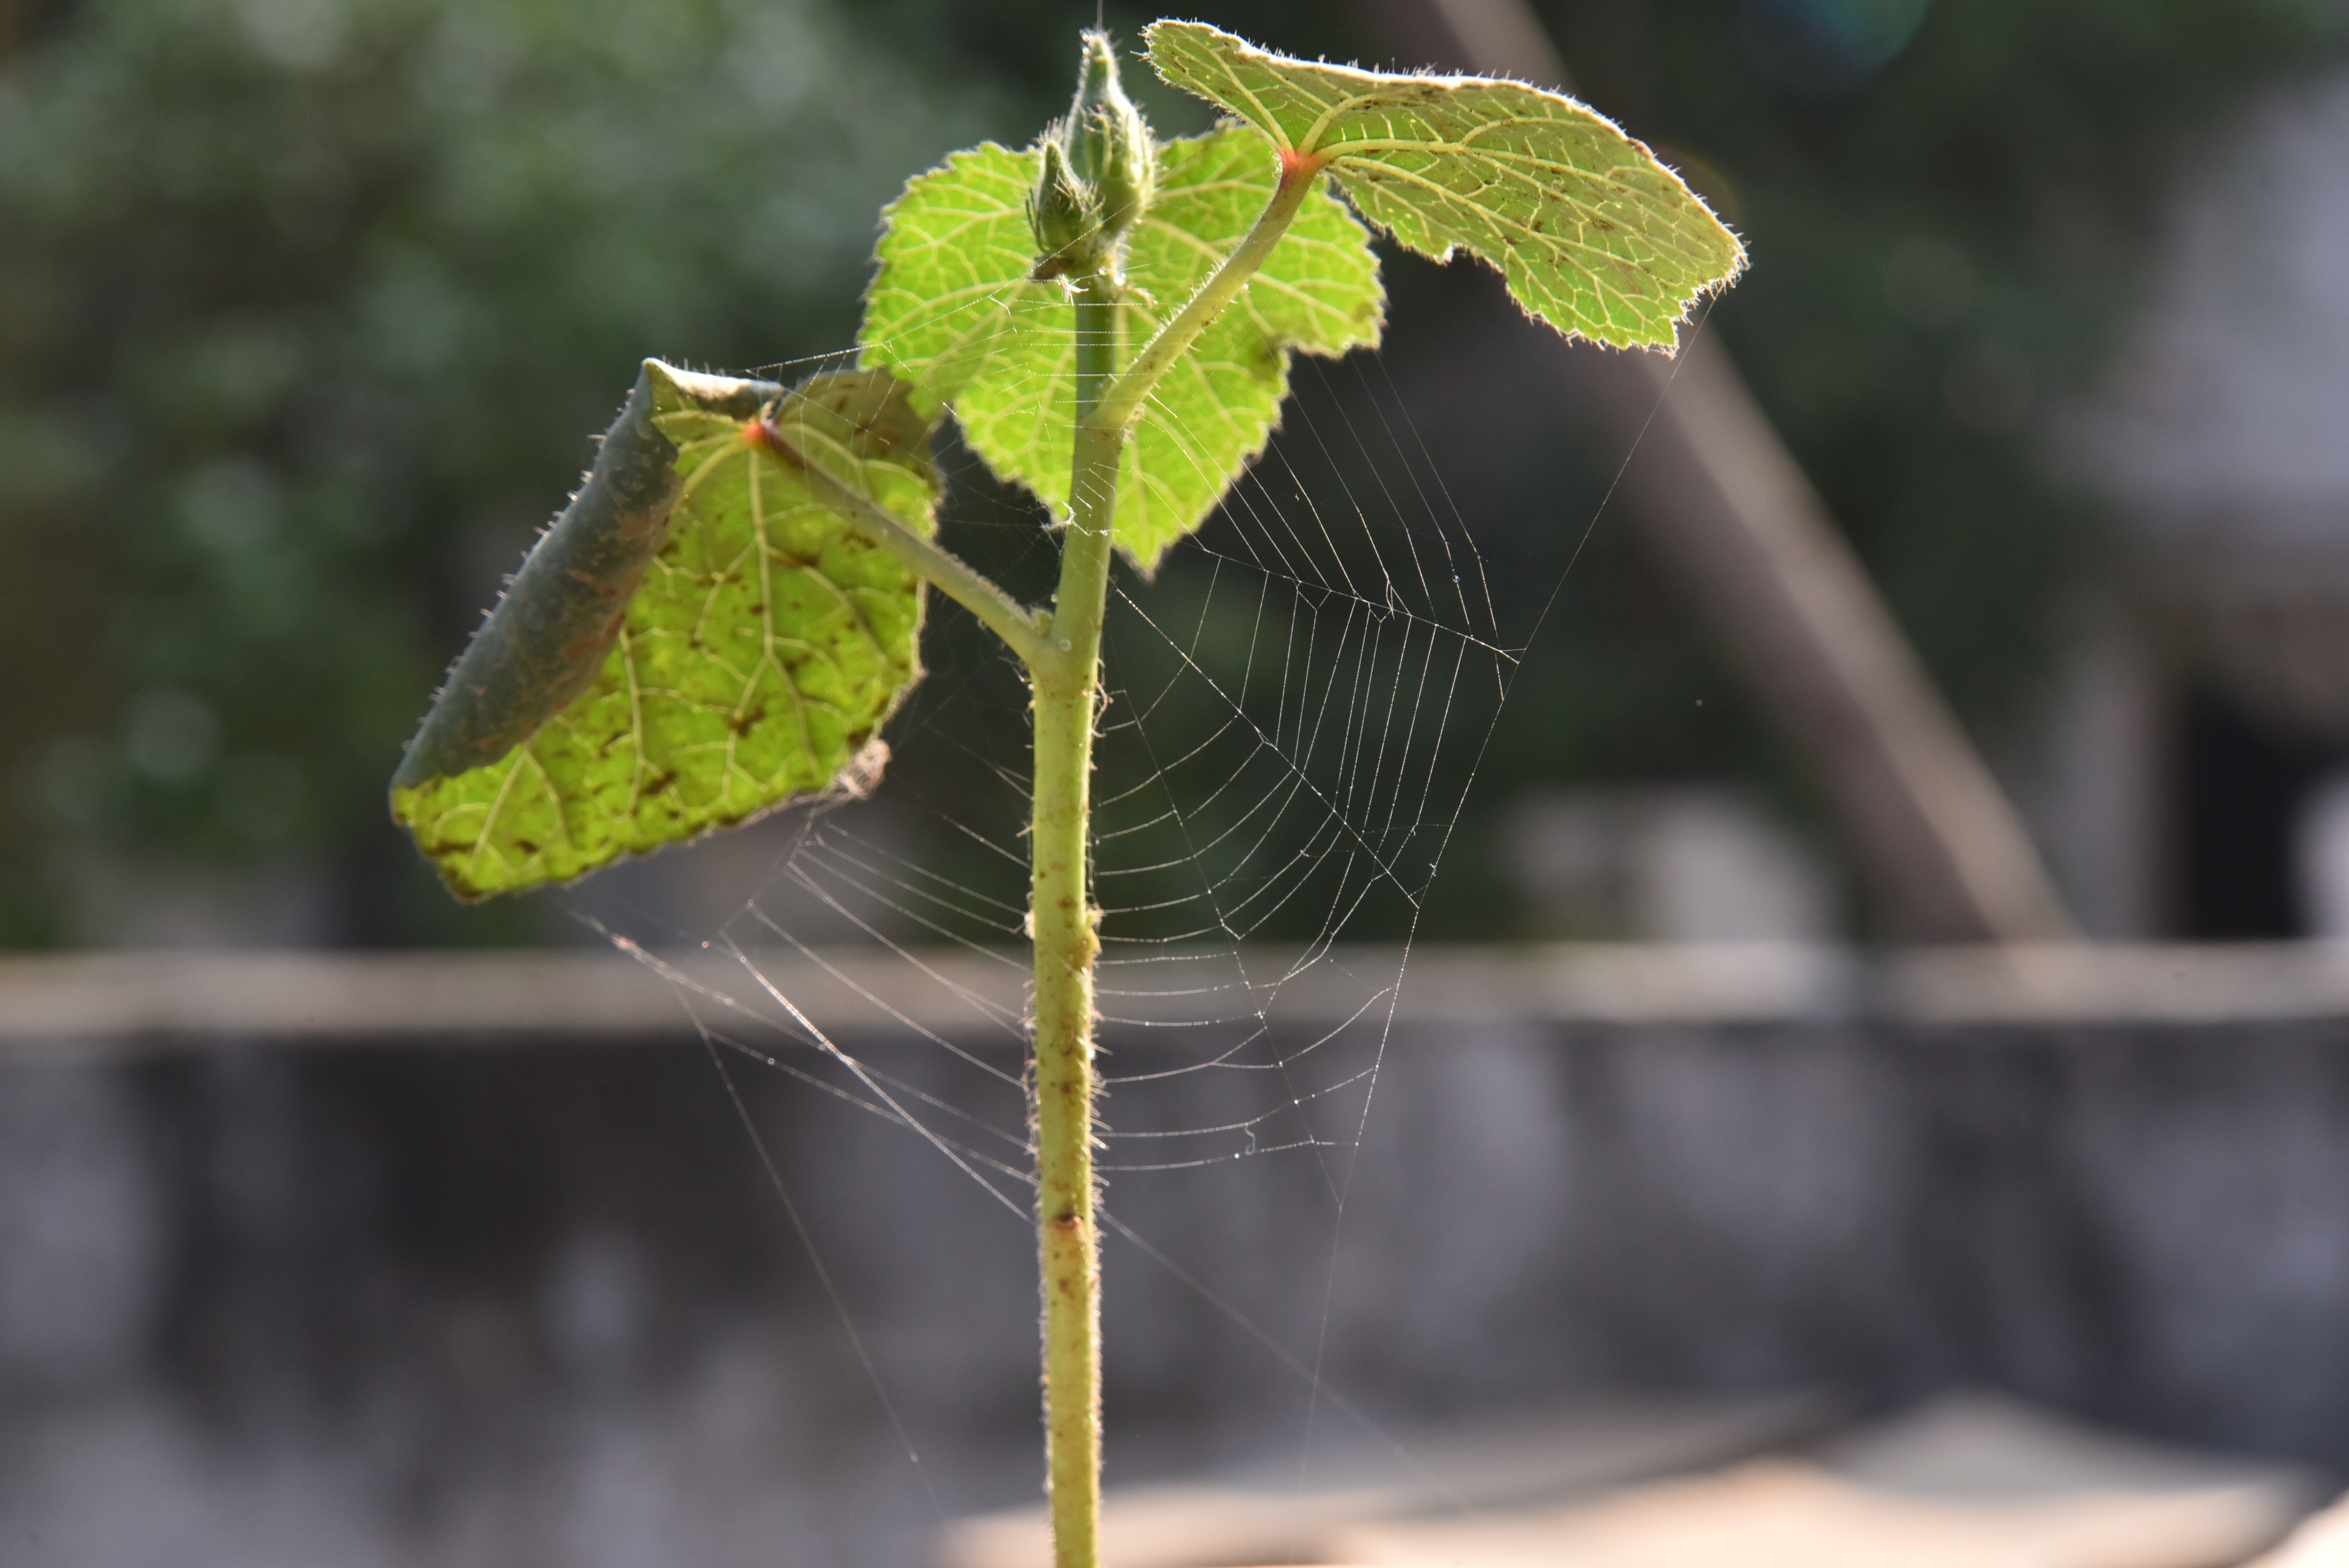
tree, nature, branch, plant, leaf, flower, green, insect, botany, flora, fauna, macro photography, flowering plant, plant stem, woody plant, land plant